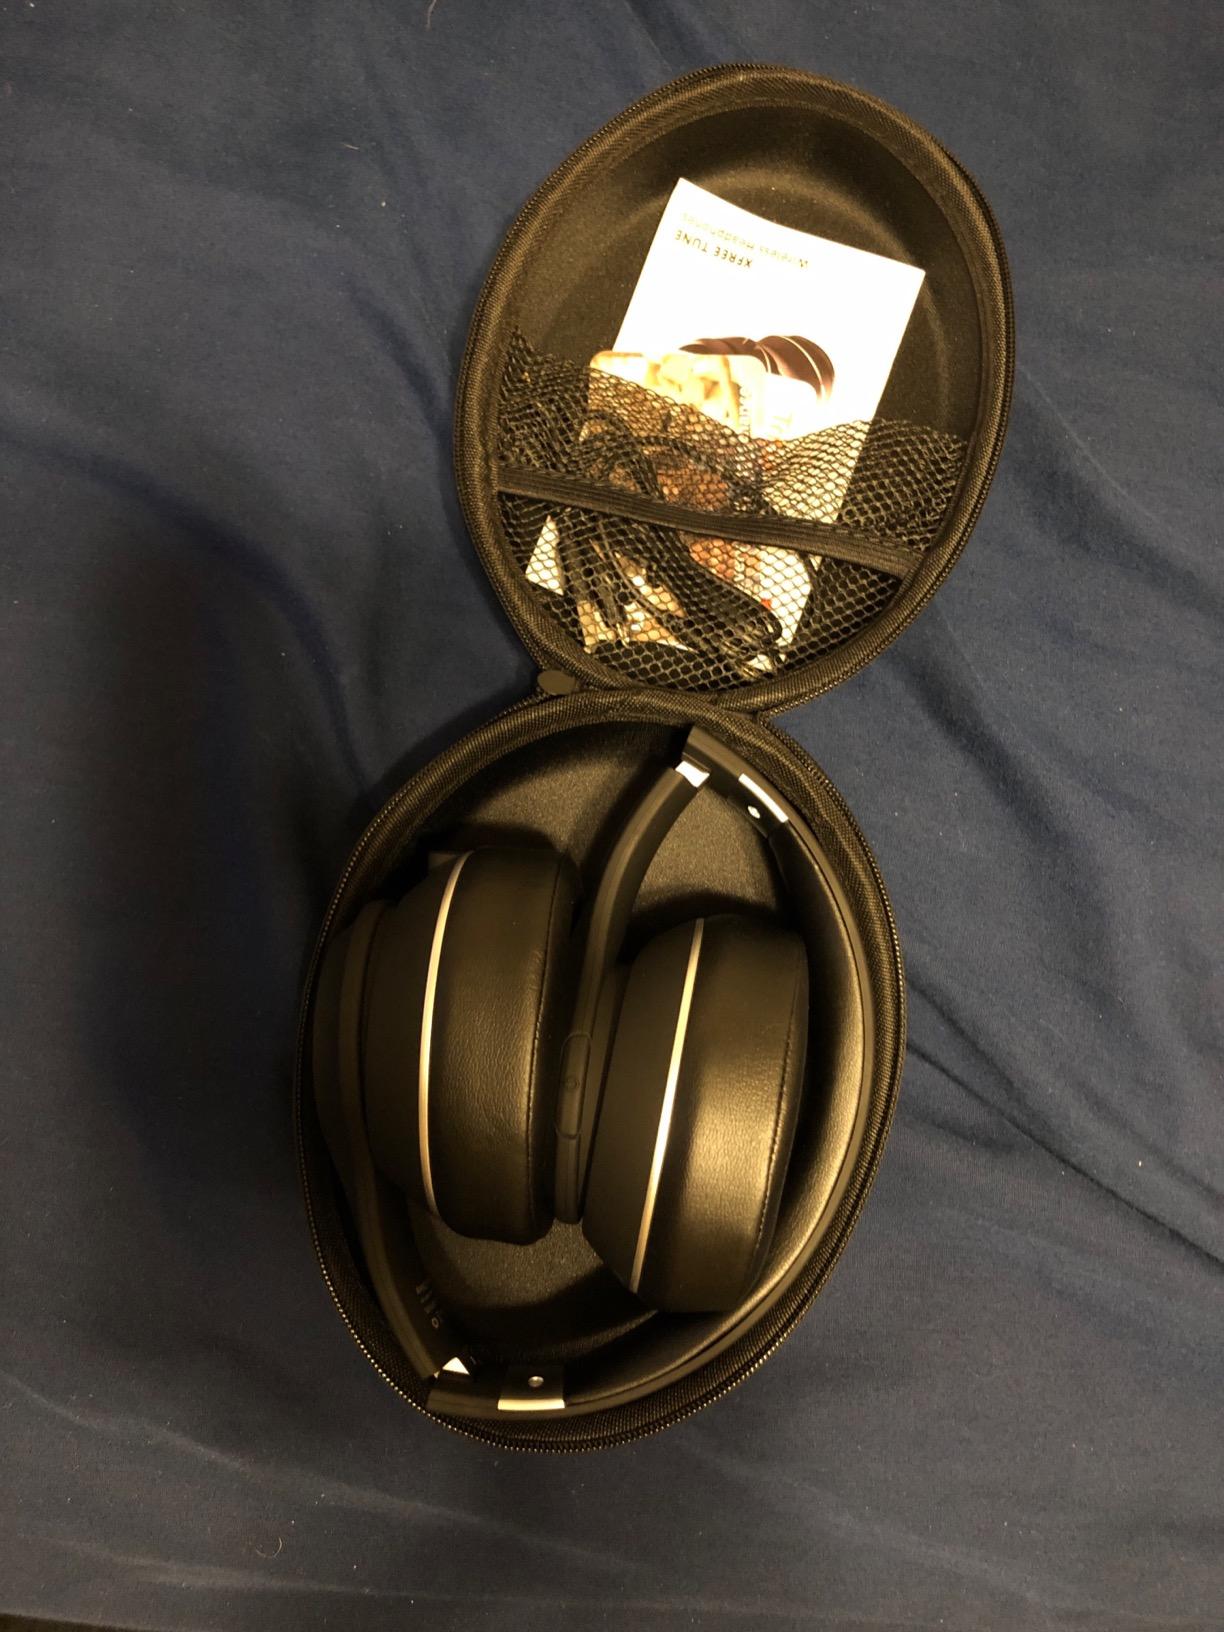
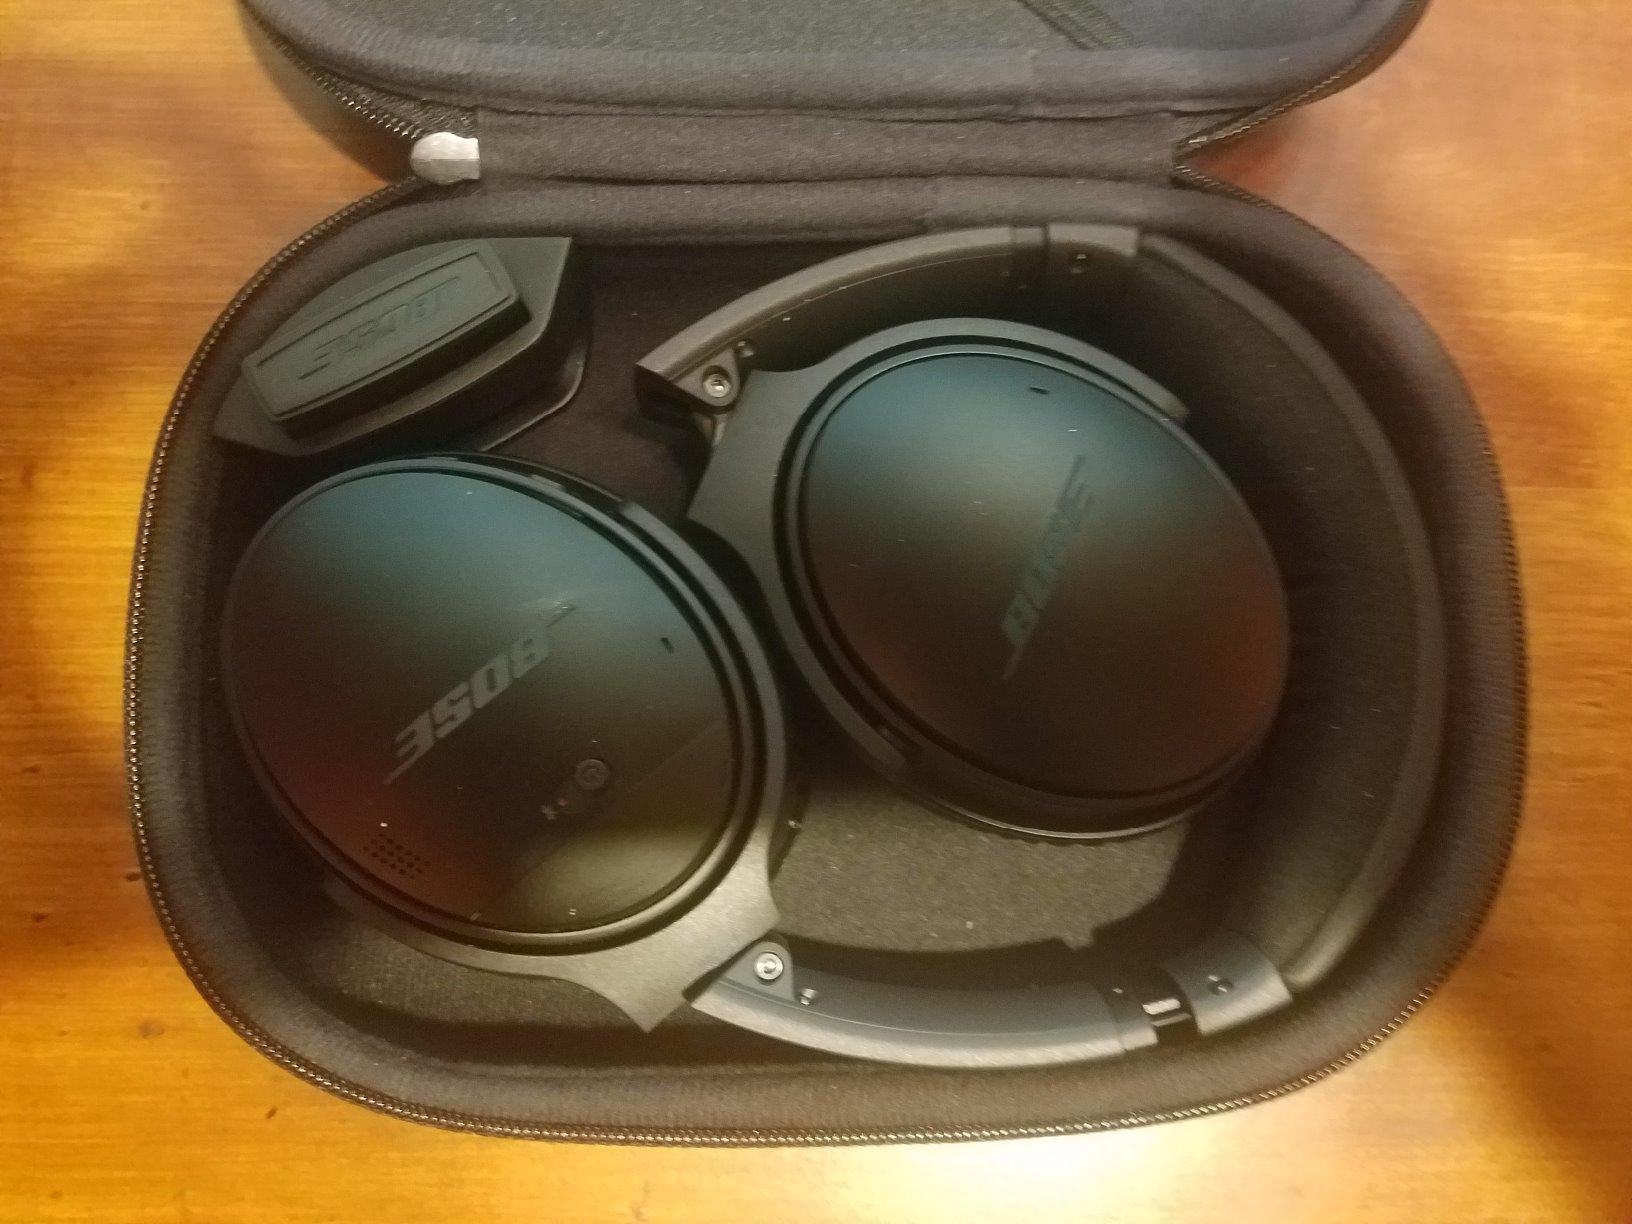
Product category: headphones
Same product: no